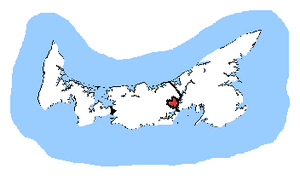
Charlottetown est une circonscription électorale fédérale canadienne dans la province de l'Île-du-Prince-Édouard. Elle consiste de la ville de Charlottetown.